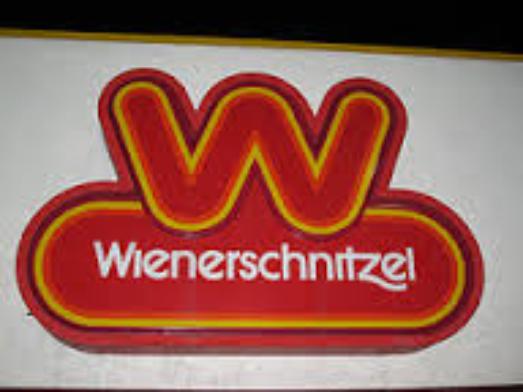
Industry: Food